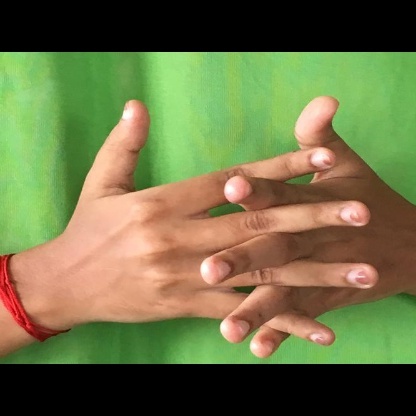
Mudra: Karkatta